Royal Palace of Aranjuez

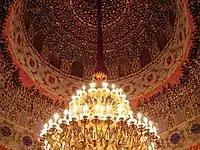
Salón Árabe

This hall was made for Queen Isabella II between 1847 and 1851, decorated with a Moorish fantasy (neo-Nasrid) based in mozarabs, similar to the Sala de Dos Hermanas of the Alhambra in Granada. Work by Rafael Contreras Muñoz, along with the Gabinete de Porcelana, are the two most admired sights. Its furniture consists of a porcelain central table and a bronze and crystal lamp. It was used as a smoking room mainly for men. The decoration of the walls is made of brightly colored plaster work.